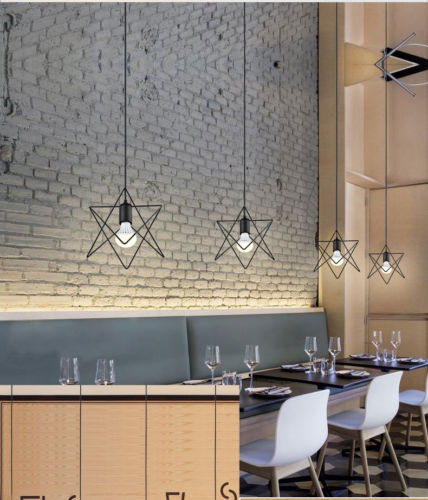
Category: lamp